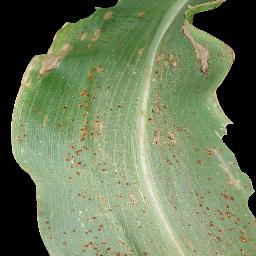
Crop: corn
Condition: (maize)_common_rust